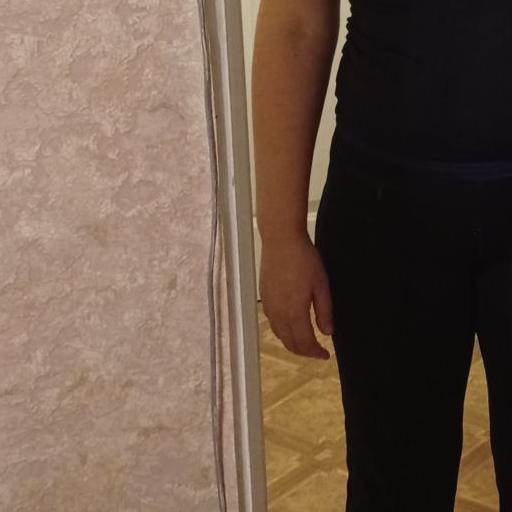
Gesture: no_gesture